Battle of Bengtskär

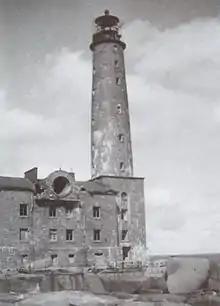
Bengtskär Lighthouse damaged after the battle in 1941

The Battle of Bengtskär was an amphibious landing action fought between Finnish and Soviet forces on 26 July 1941 during the Continuation War.